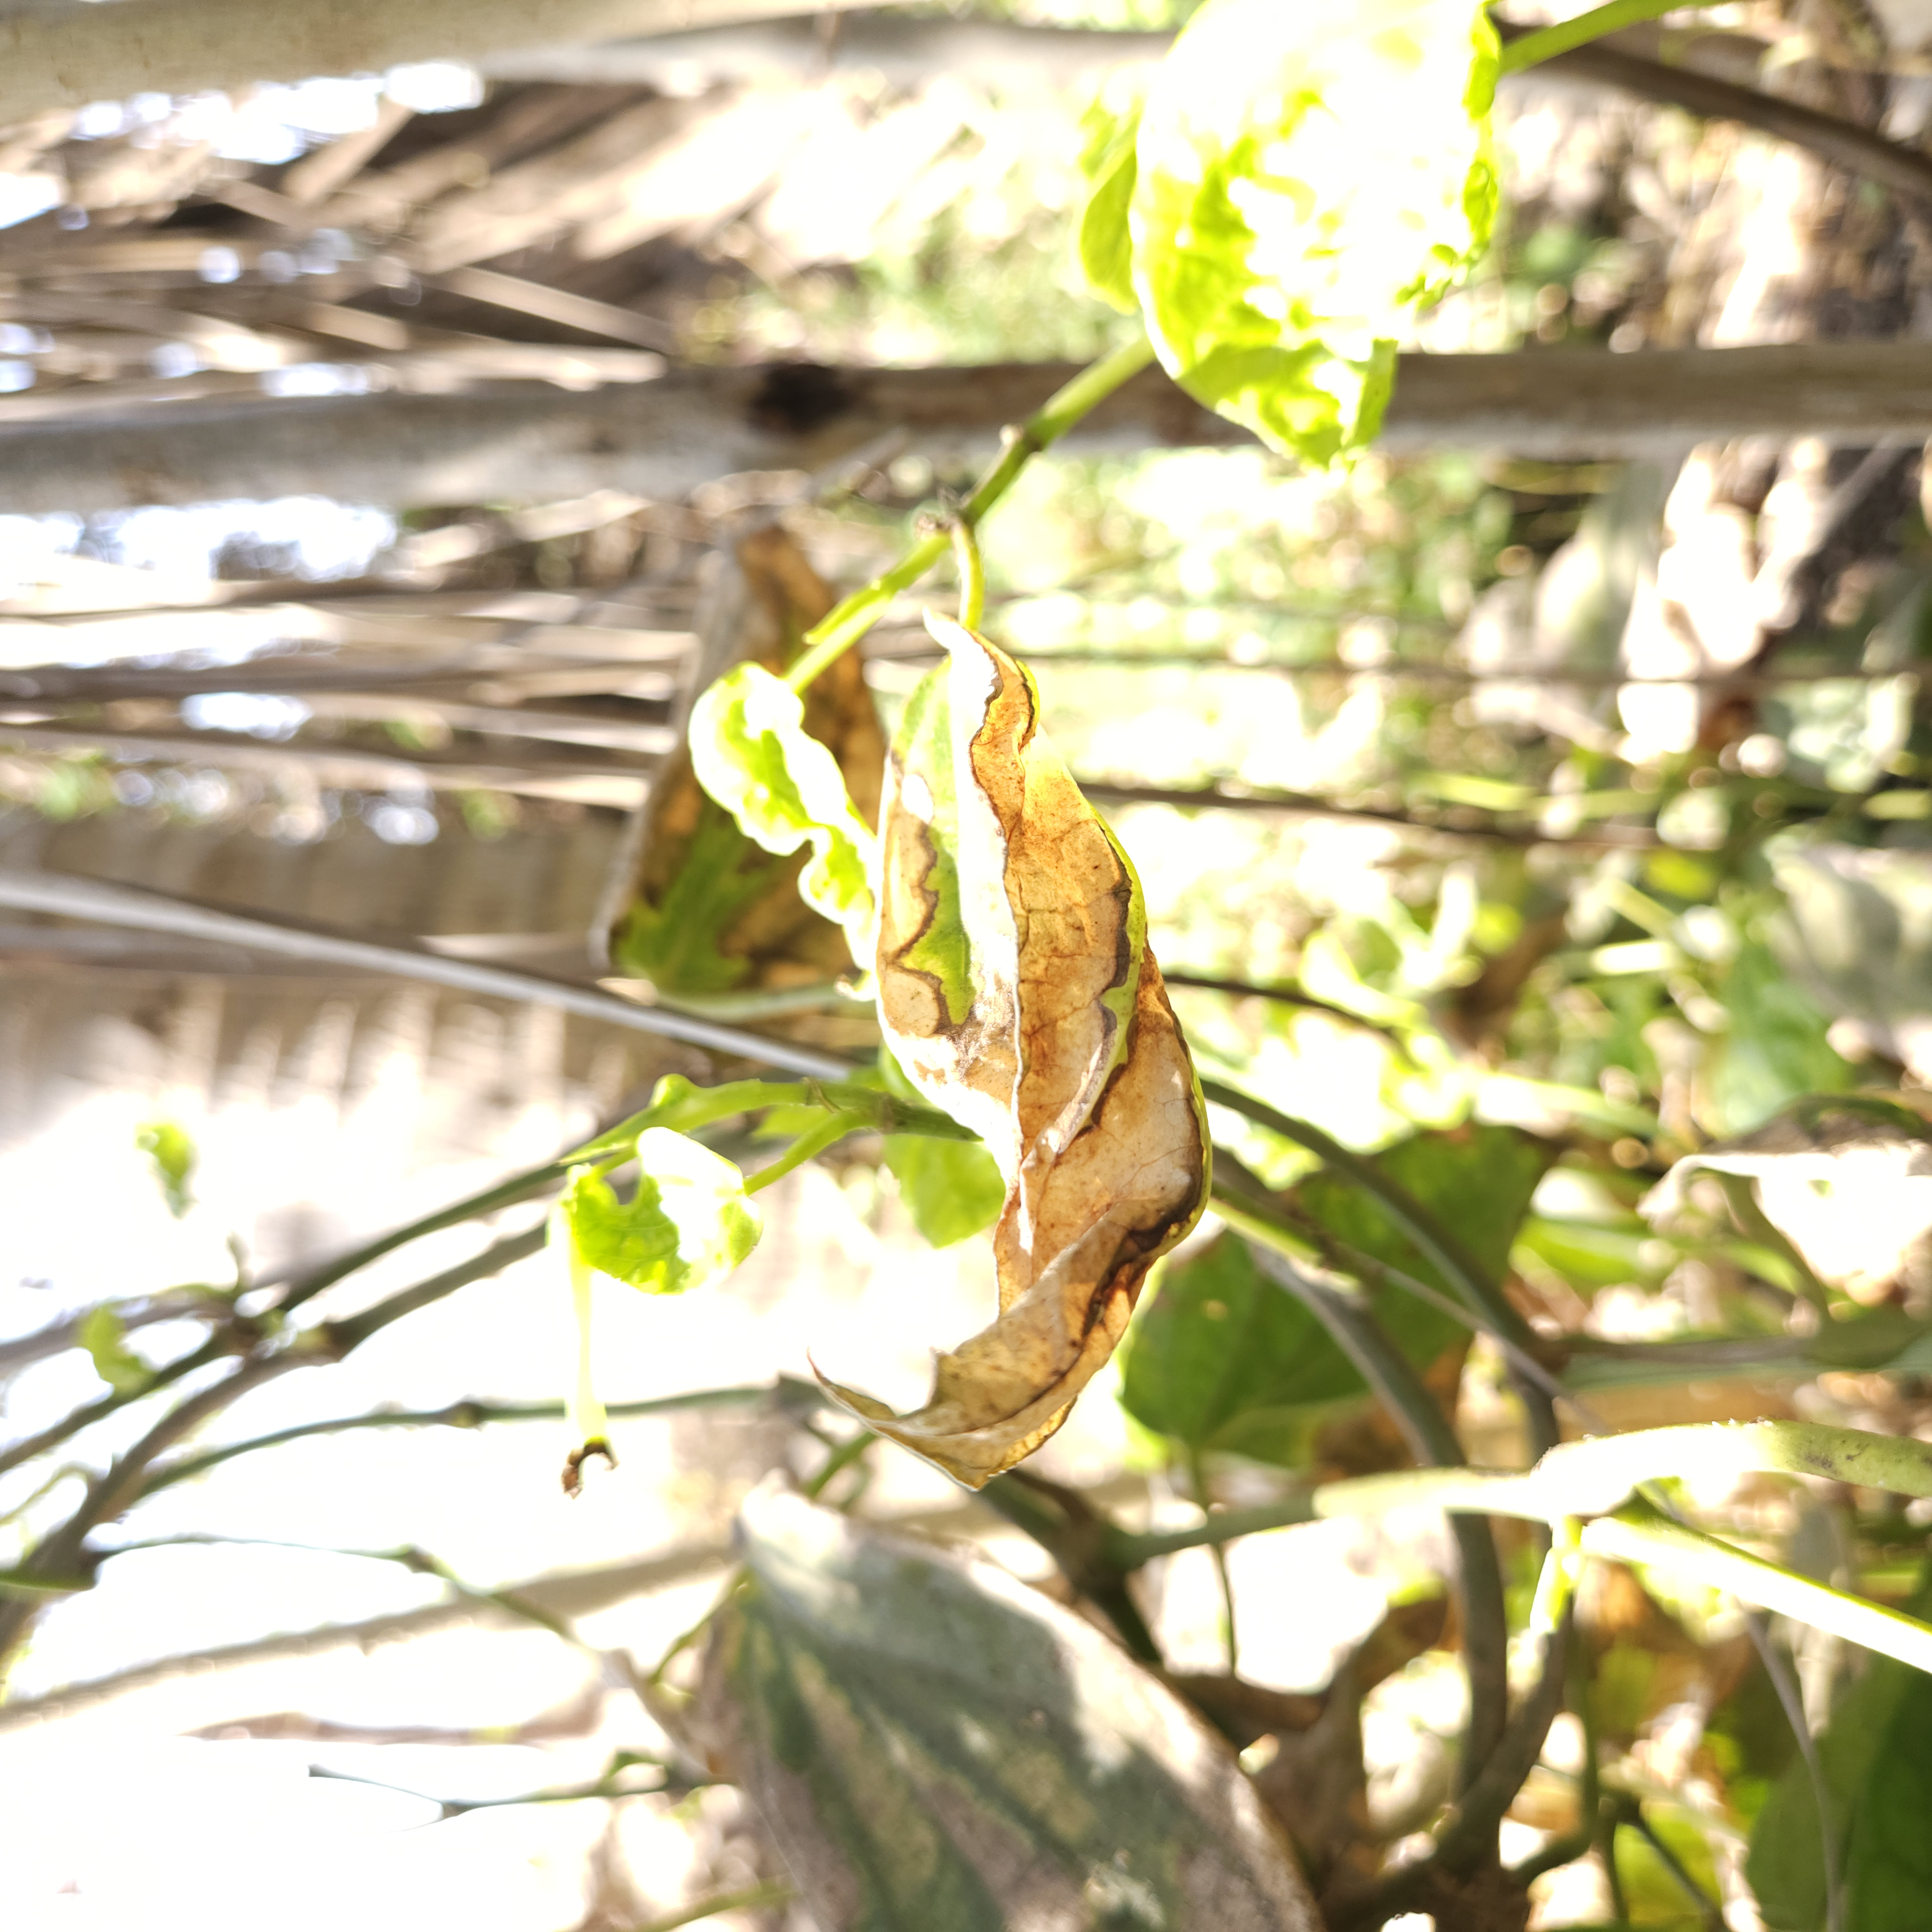
Label: Dried